Christmas Raid

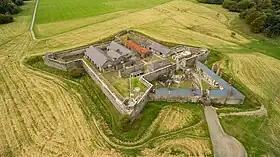
Aerial view of the Magazine Fort

The Dublin Magazine Fort was built in 1735. The fort is in the west of the city, north of the River Liffey within Phoenix Park. The building is located in the south-eastern part of the park, close by a wooded ridge, and has a commanding view of the surrounding area. It was occupied by the British Army during the period of British rule, and after independence was utilised by the Irish Army to store their stocks of arms and ammunition.